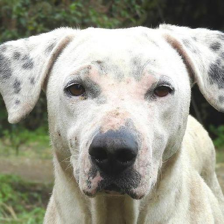
Label: animals